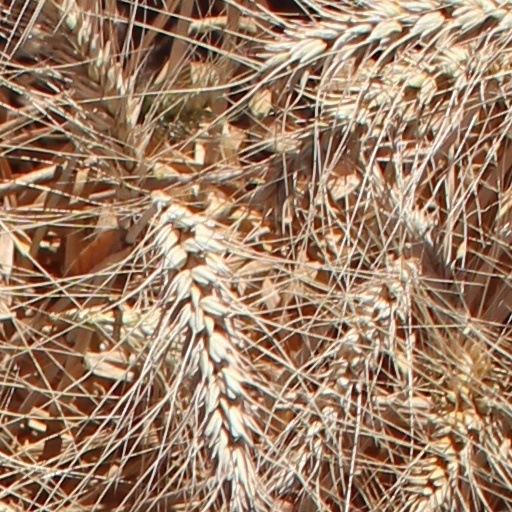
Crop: wheat